Volgograd Oblast

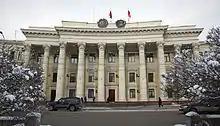
Building of the Oblast Duma and Oblast Government

During the Soviet period, three people exercised oblast-level authority: